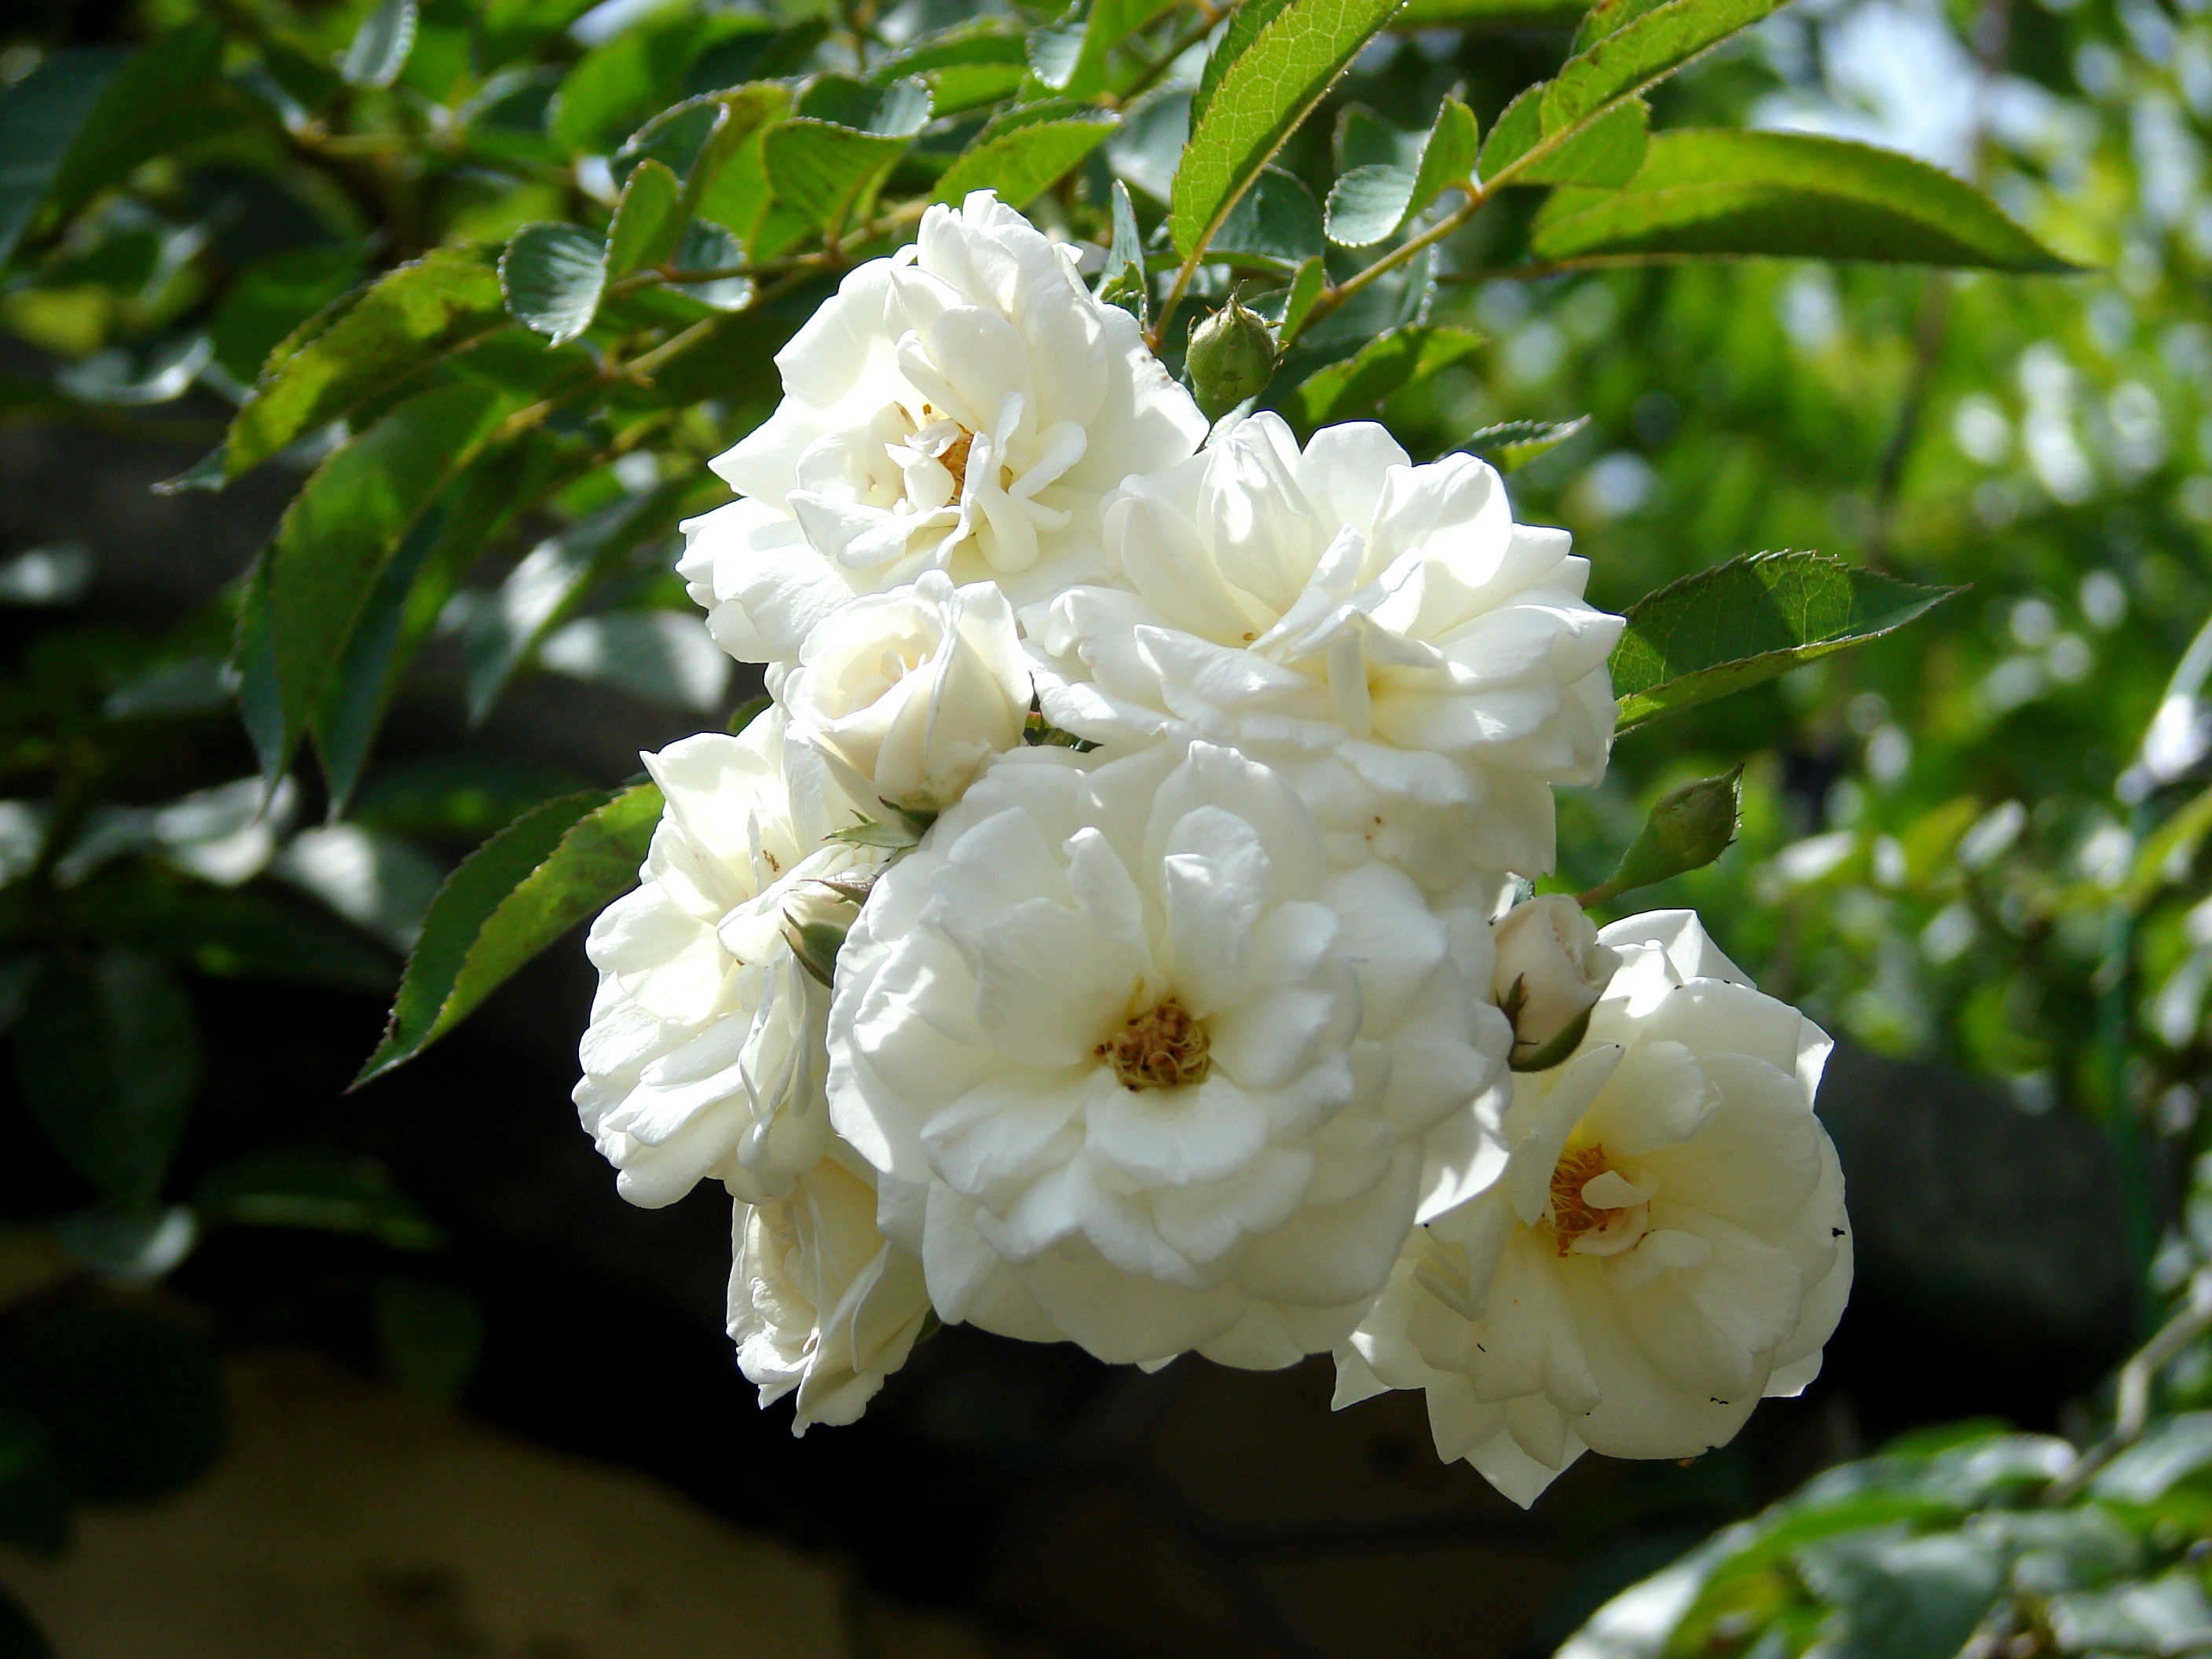
nature, branch, blossom, plant, flower, spring, botany, flora, plants, flowers, petals, shrub, rosa, gardenia, jasmine, flowering plant, white roses, burnet rose, woody plant, land plant